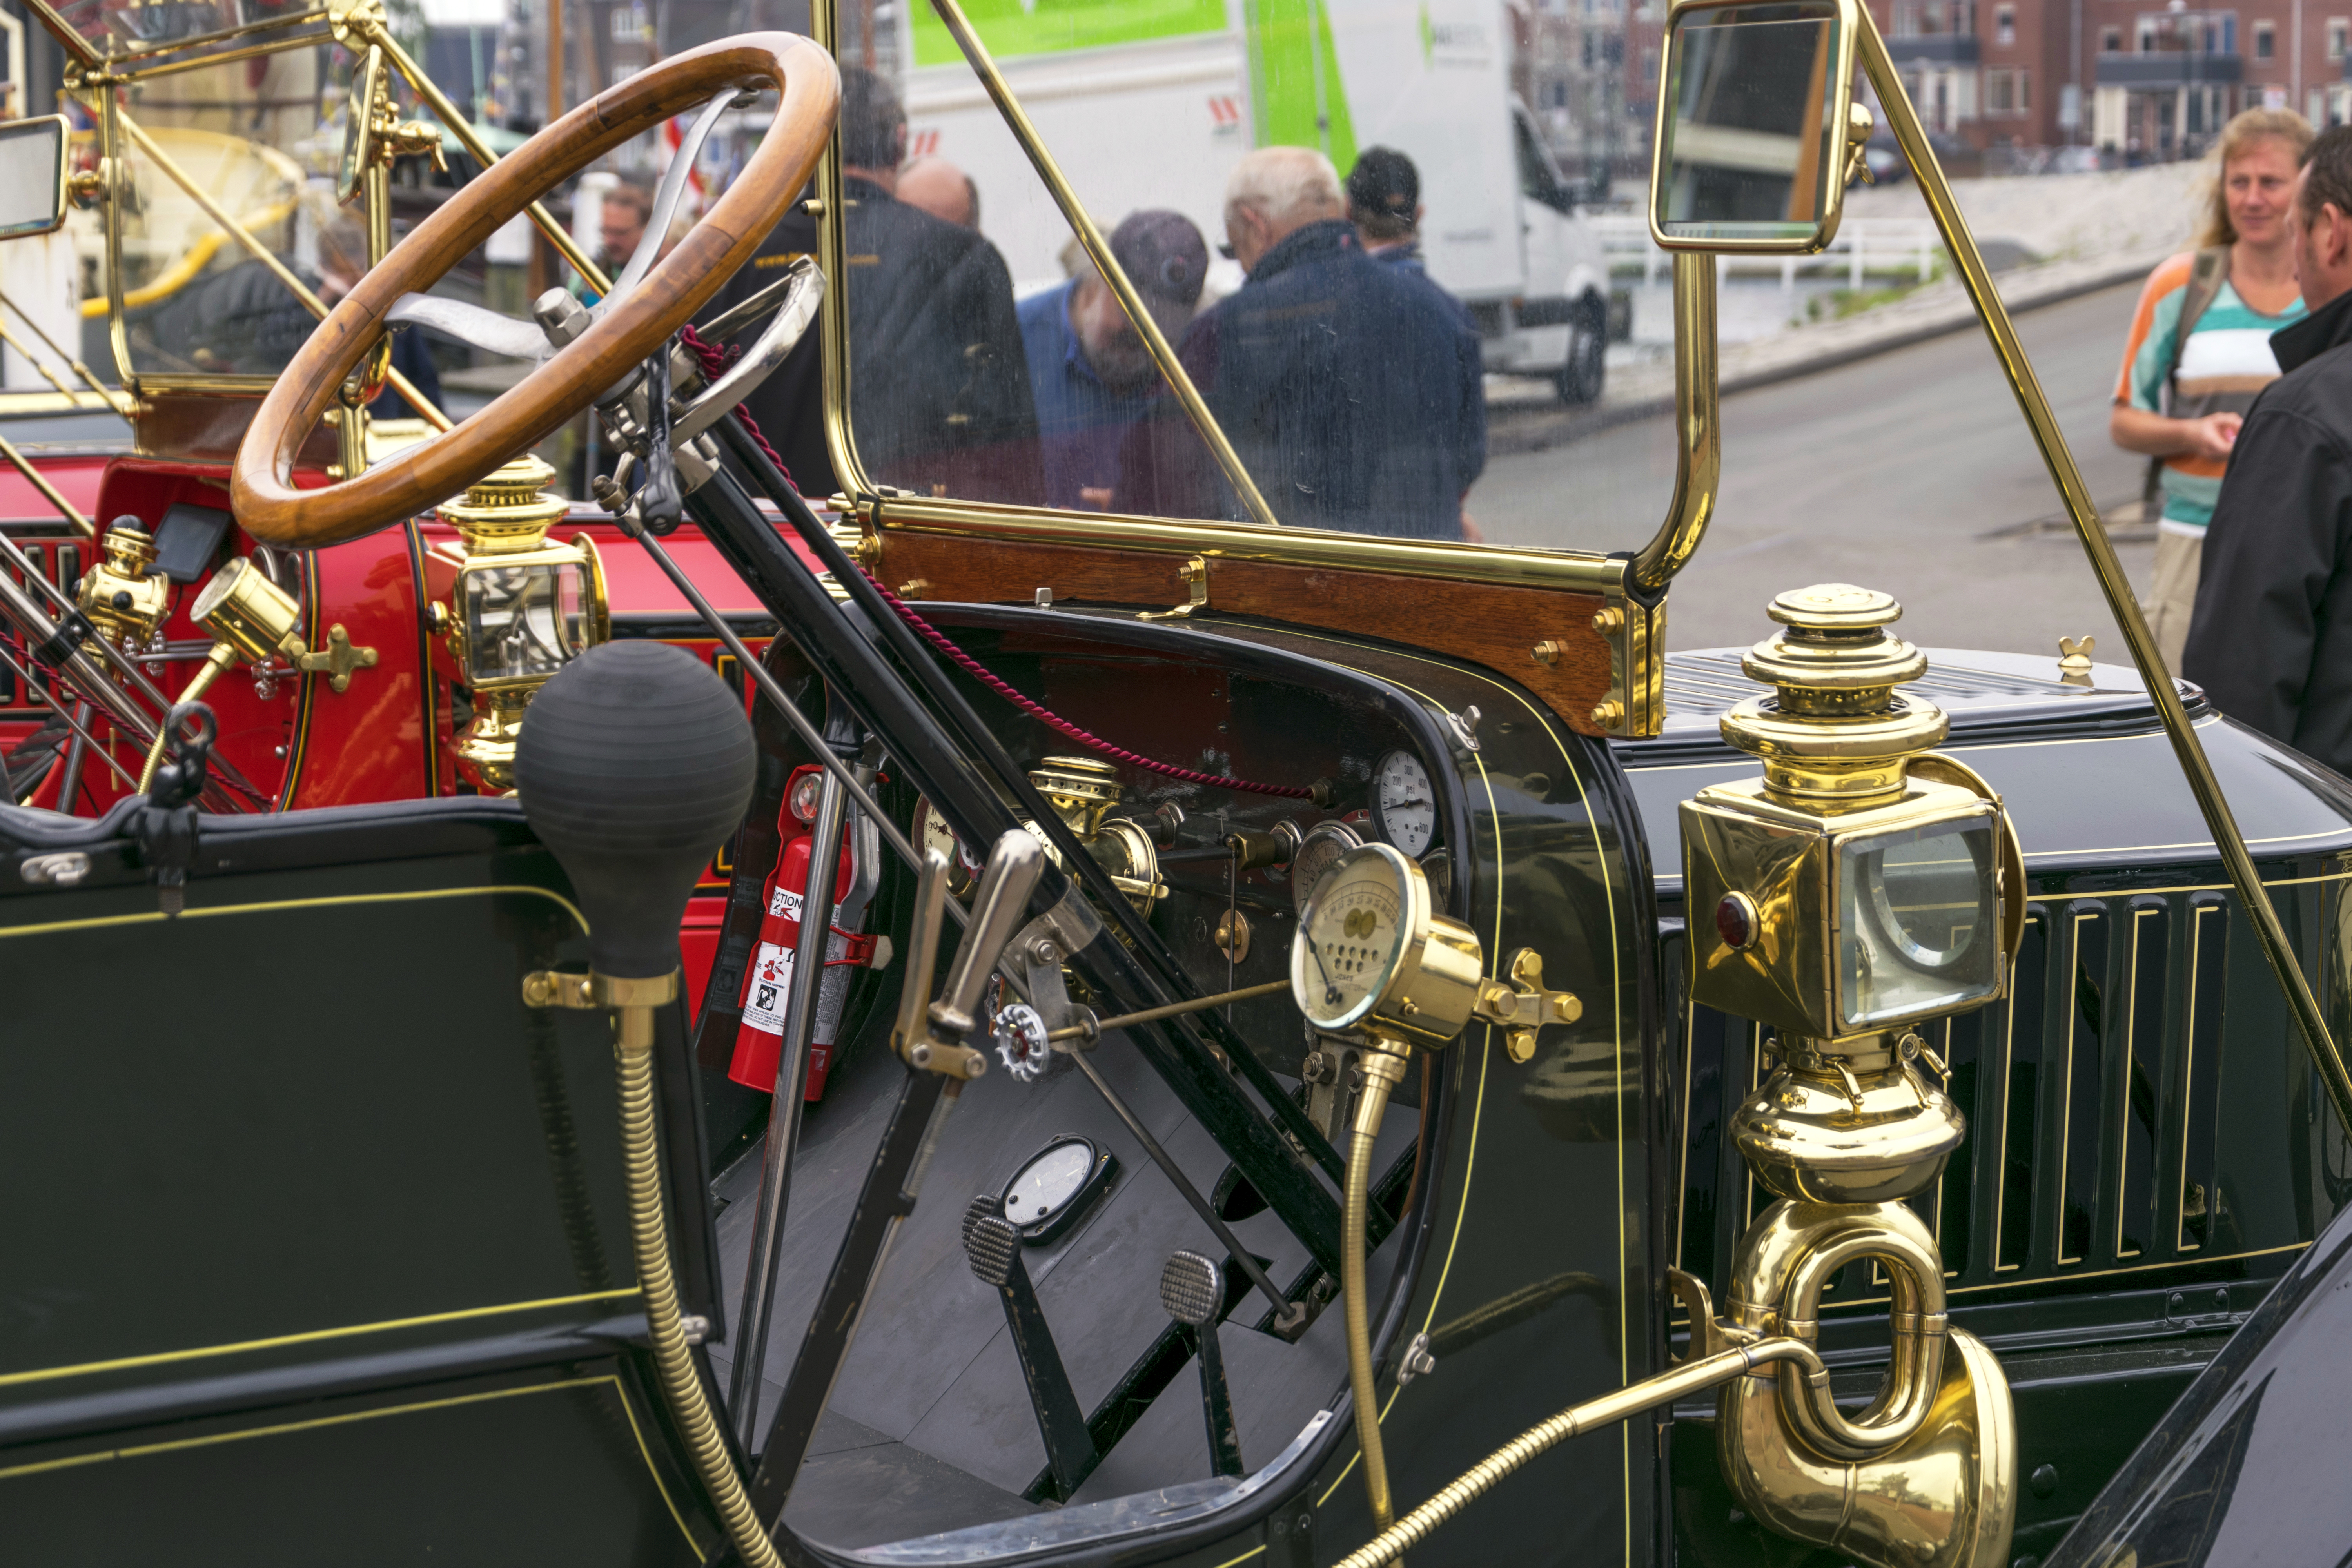
outdoor, car, vehicle, motorcycle, nikon, vintage car, festival, nederland, netherlands, engine, outdoorphotography, steam engine, classic, event, e, paulvandevelde, pdvandevelde, padagudaloma, dordrecht, nederlandinfotos, zondag, dordtinstoom, eventphotography, evenementenfotografie, 2952016, 29052016, antique car